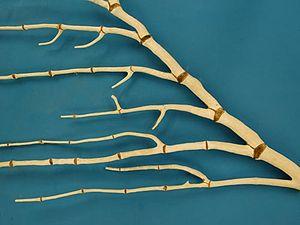
La gorgonine est une protéine complexe qui constitue le squelette corné du sous-ordre des holaxonia: les gorgones. Il contient fréquemment des quantités appréciables de brome, d'iode, et la tyrosine.